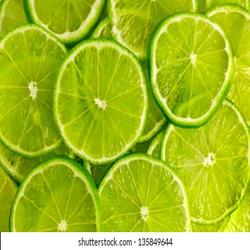
Label: Lemon